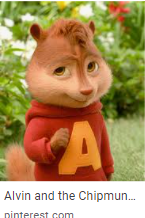
Portrait style: Cartoon Portrait